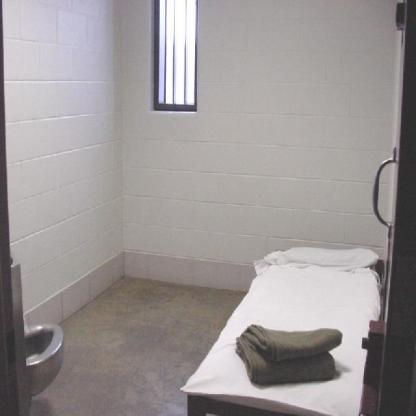
Scene: Indoor